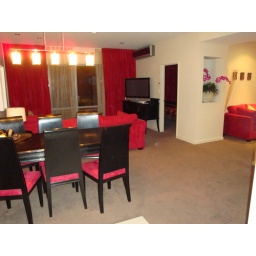
Great big flat screen TV in livingroom